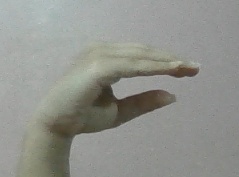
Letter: jeem